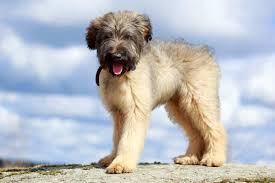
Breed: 230-n000041-briard